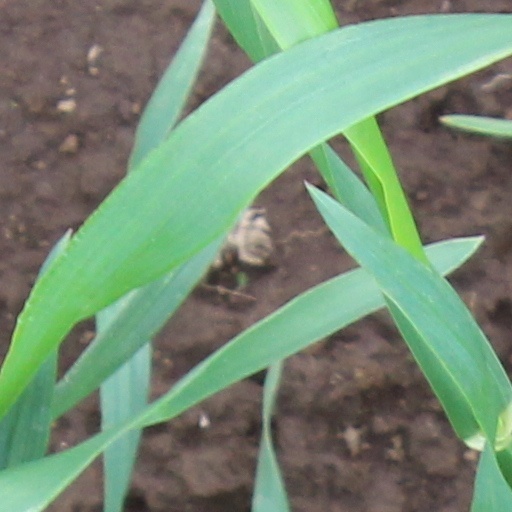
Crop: wheat